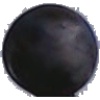
Label: blue_grape